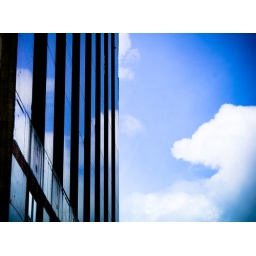
Some clouds reflected in another office building